Environmental issues in Israel

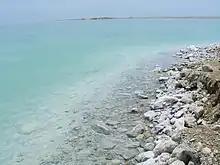
DeadSeaIsrael

In 2016, the DESERVE institute constructed a network of scientific monitoring stations around the Dead Sea, expanding our understanding of declining water levels, freshwater pollution, and the increased occurrence of sinkholes. Their findings have confirmed previous estimates of water level decline, by the Ministry of Environmental Protection, of approximately a meter a year. This is due, in part, to over pumping of surface water connected to the Jordan River, which leads directly into the Dead Sea. Additionally, the decline of the Dead Sea is correlated with increased sinkhole formation, although the mechanisms through which this occurs have not been confirmed. These sinkholes have caused significant damage to infrastructure and industry surrounding the Dead Sea region.